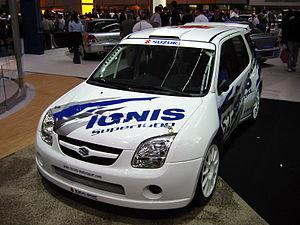
Le championnat du monde des rallyes junior est une compétition de rallye automobile créée par la FIA en 2001 pour permettre aux jeunes pilotes d'accéder à la catégorie reine, le WRC. Pour y participer, les pilotes ne peuvent être âgés de plus de 28 ans en début d'année. Les voitures éligibles sont des deux roues motrices à moteur atmosphérique, répondant à la réglementation Super 1600 ou FIA Groupe N d'une cylindrée de moins de 2 000 cm³, ou groupe R, ou FIA Groupe A d'une cylindrée de moins de 2 000 cm³. Les pneus sont fournis par le manufacturier italien Pirelli.